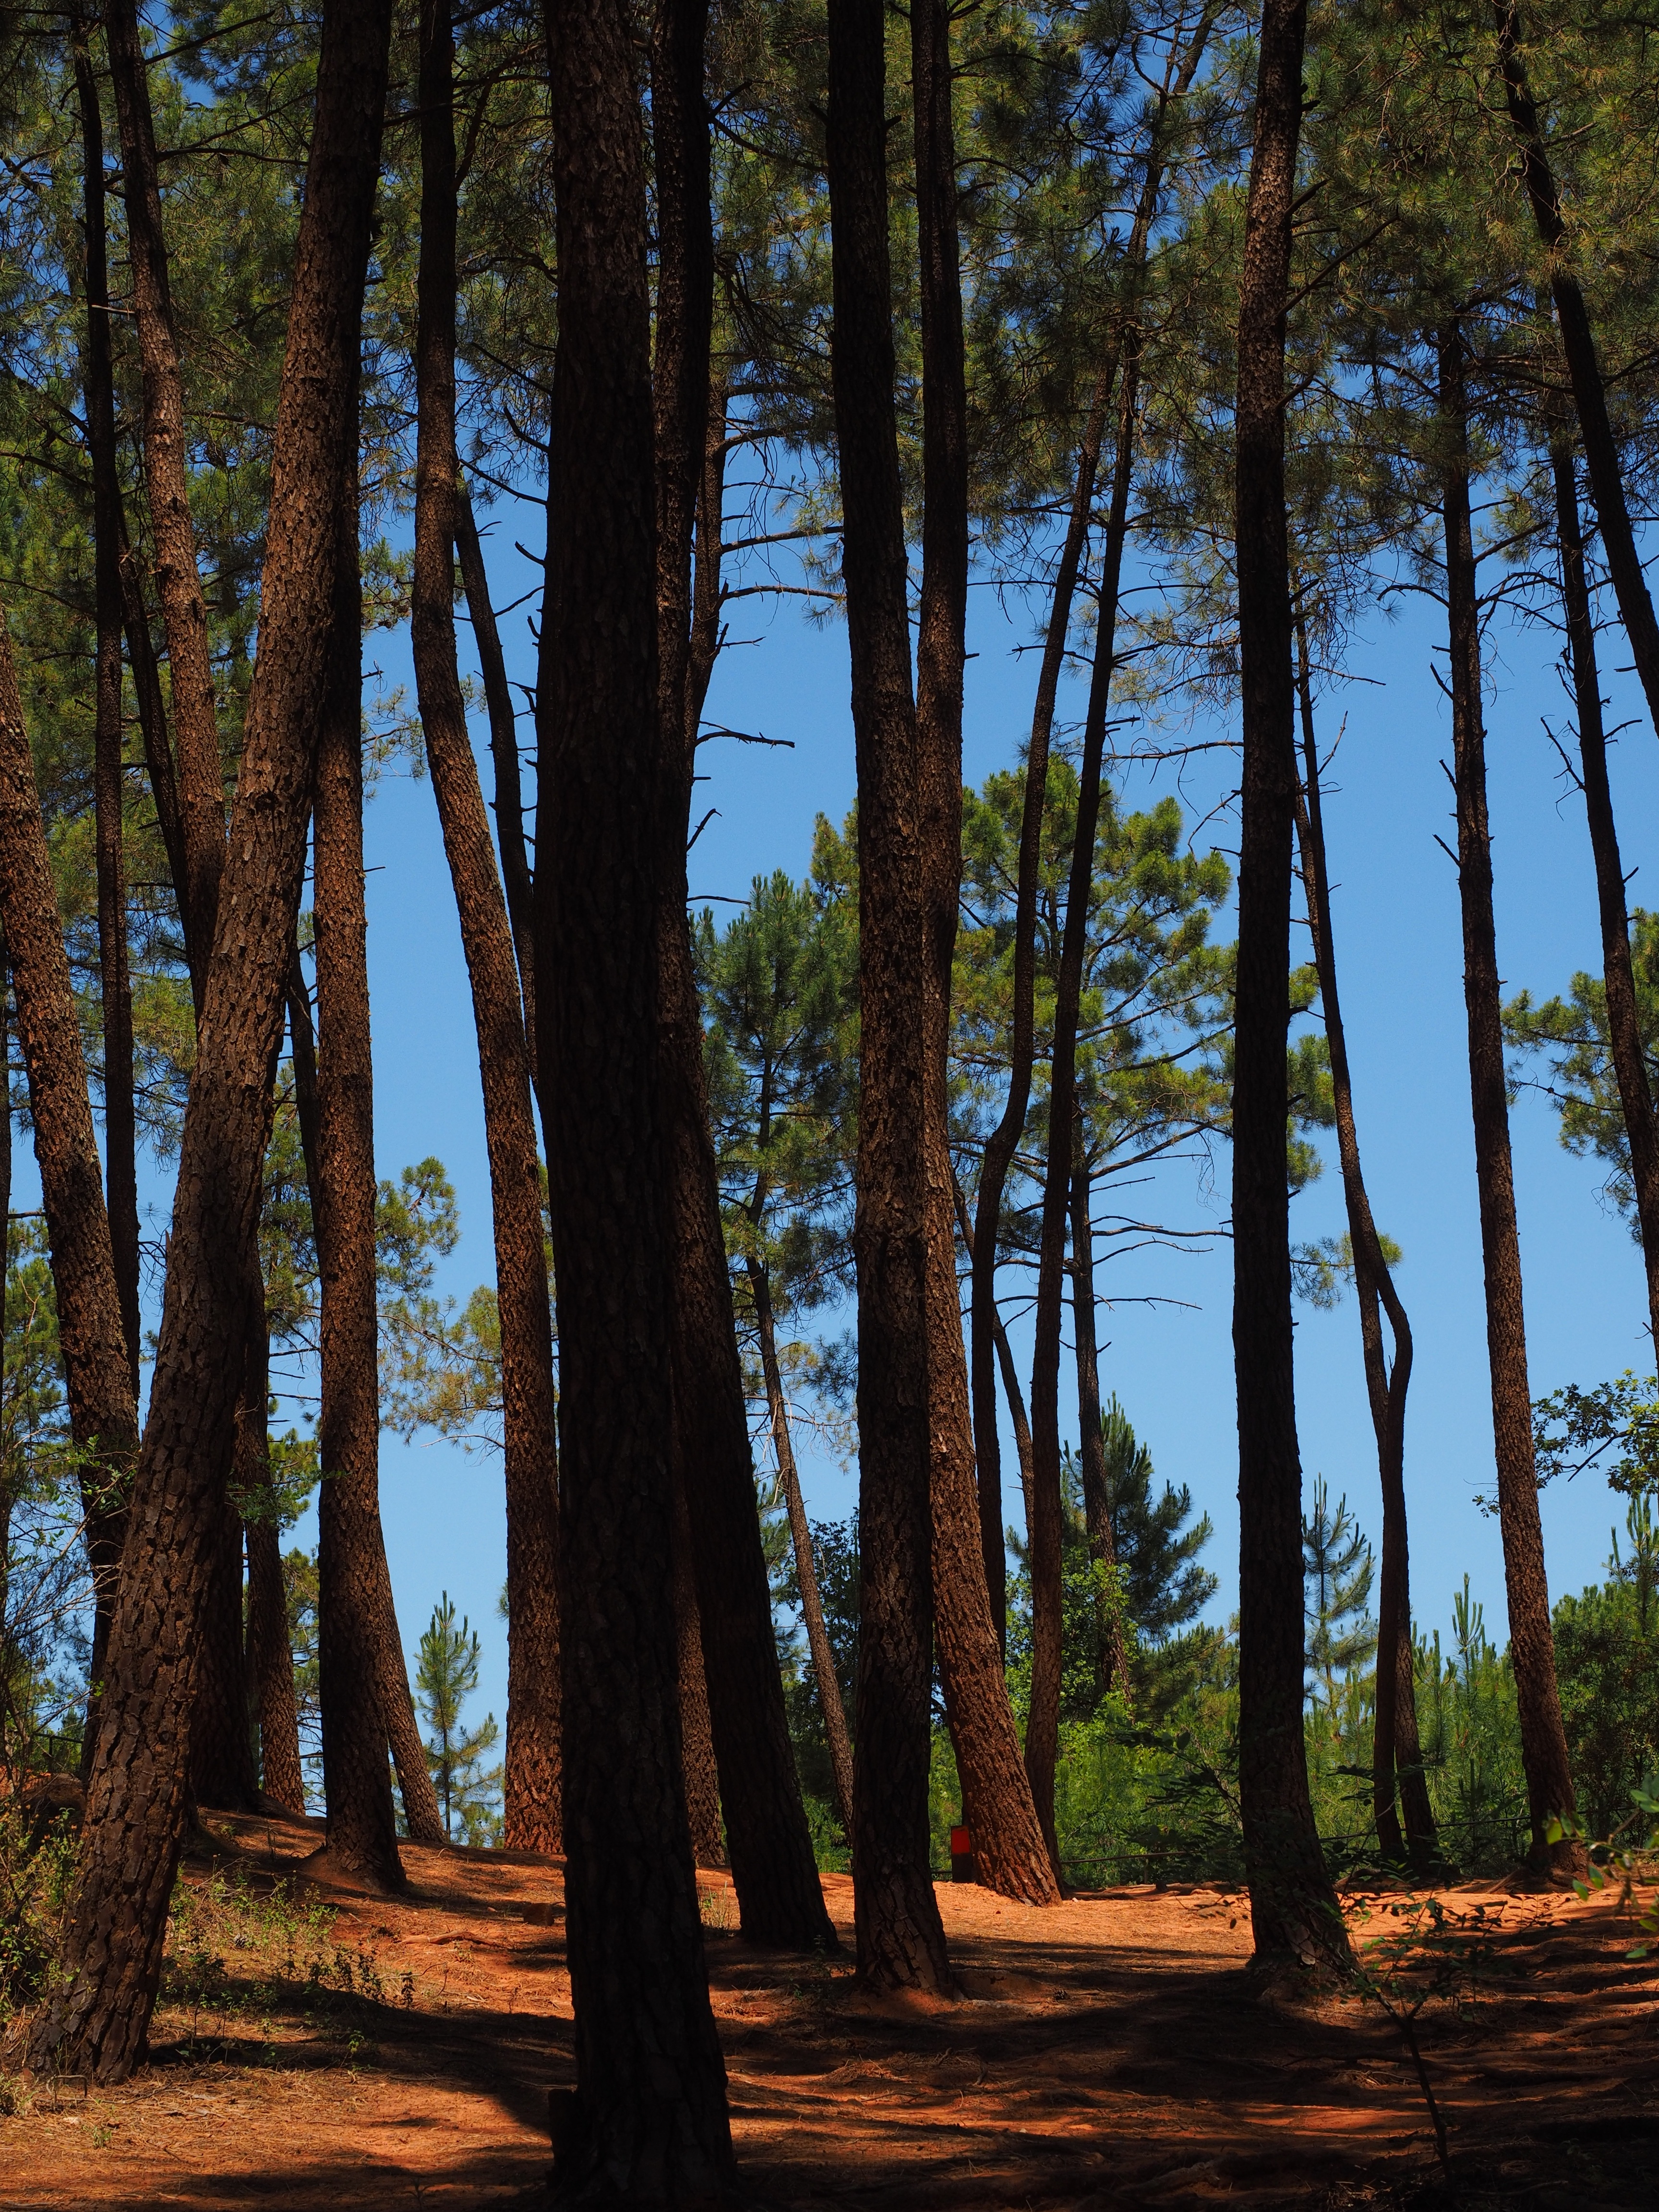
tree, nature, forest, wilderness, branch, plant, sunlight, leaf, pine, jungle, autumn, conifer, trees, grove, woodland, habitat, ecosystem, tree trunks, pine forest, strains, biome, pine family, old growth forest, natural environment, geographical feature, woody plant, temperate broadleaf and mixed forest, temperate coniferous forest